Atlantic Avenue (New York City)

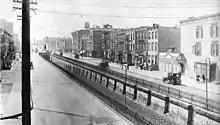
Atlantic Avenue in Brooklyn, 1922

At Flatbush Avenue and Fourth Avenue the crossing of the three major thoroughfares form a triangular intersection historically known as Times Plaza. Here the smaller shops, restaurants, churches and boutiques give way to the Atlantic Terminal, where subway services at the Atlantic Avenue–Barclays Center station converge with the Long Island Rail Road (LIRR). The area is dominated by massive buildings, formerly factories, now used by storage companies, and by the Atlantic Center Mall (opened in 1996, with tenants including P.C. Richard & Son and Modell's), Atlantic Terminal Mall (opened in 2004, with tenants including Target) and Barclays Center. All three are products of developer Forest City Ratner.